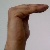
The image shows a hand gesture representing a space in Indian Sign Language.